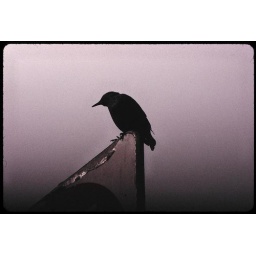
Bird in the fog on the golden gate bridge